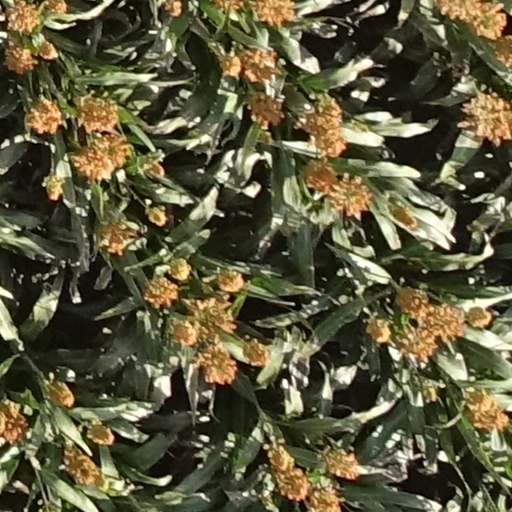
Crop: sorghum